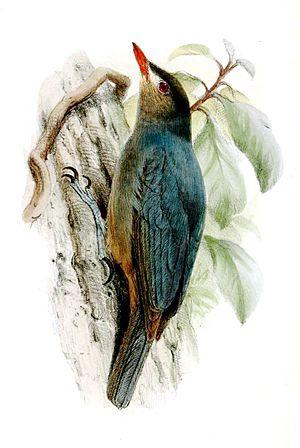
L'Hypositte malgache, appelé aussi Vanga-Sittelle ou Fausse sittelle, est une espèce de passereaux de la famille des Vangidae. C'est la plus petite espèce de cette famille.